CpG island hypermethylation

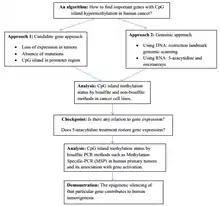
An algorithm to find functional DNA methylation in cancer cells

In a normal cell, the CpG island is hypomethylated, and the rest of the genome is methylated. It is evident that the hypomethylation of the CpG island in normal cells provides no additional steric hindrance to future binding. The majority of CpG pairs in mammals are chemically modified by the covalent attachment of a methyl group to the C5 position of the cytosine ring. This modification is distributed throughout the genome and represses transcription. A CpG island is a cytosine and guanine linked by a phosphate in a repeated sequence. These are genetic hotspots as they are sites for active methylation. The expression of a gene is tissue specific, which leads to variation in tissue function. Methylation of a gene prevents expression of a gene in a particular way.